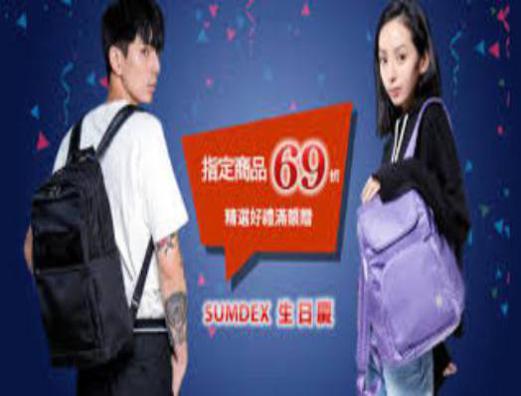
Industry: Clothes